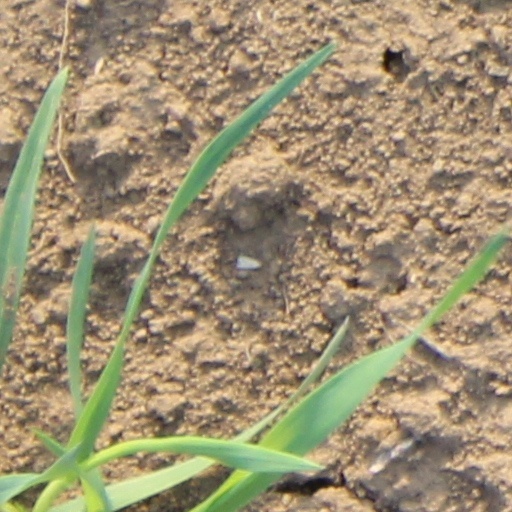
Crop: wheat